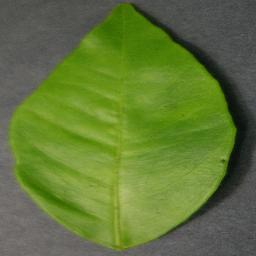
Label: Orange___Haunglongbing_(Citrus_greening)